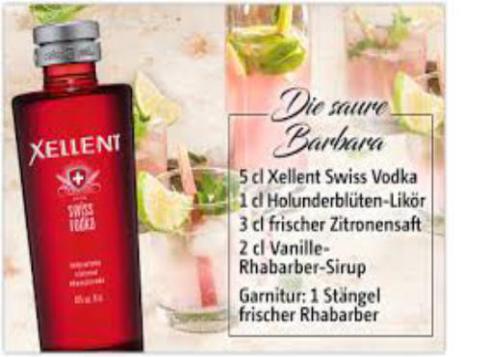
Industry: Necessities